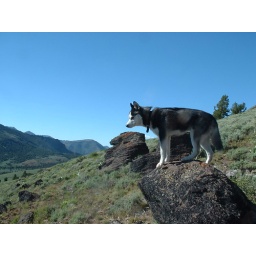
Juneau asserts his alpha dogness by standing on a big rock at the Rainbow Gathering.